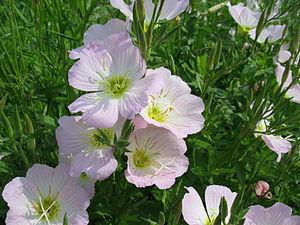
Oenothera est un genre de plantes herbacées de la famille des Onagraceae. C'est le genre des œnothères, herbes aux ânes ou onagres.